Sven Lagerbring

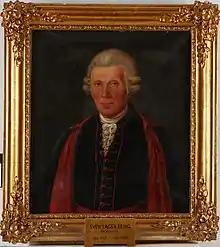
Portrait of Lagerbring dressed in Nationella dräkten.

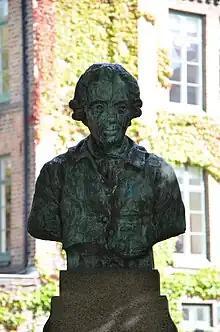
's bust of Lagerbring (1907) at Lund University.

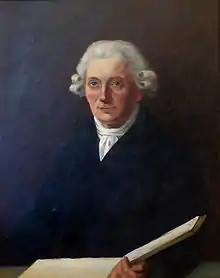
Professor Sven Lagerbring

Sven Lagerbring (originally Sven Bring; after being knighted, he wrote his name as Sven Lager Bring; 24 February 1707 – 5 December 1787) was a Swedish professor and historian. He has been described as "the first Swedish historian in the modern sense."